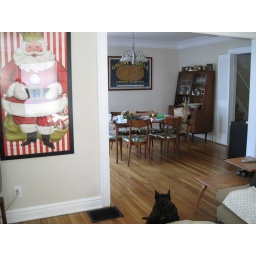
found in a flea market in central Kansas for $10.  and please ignore my messy dining room table.